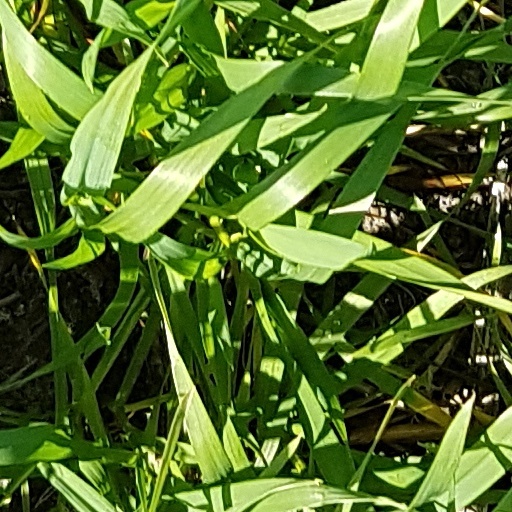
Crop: wheat